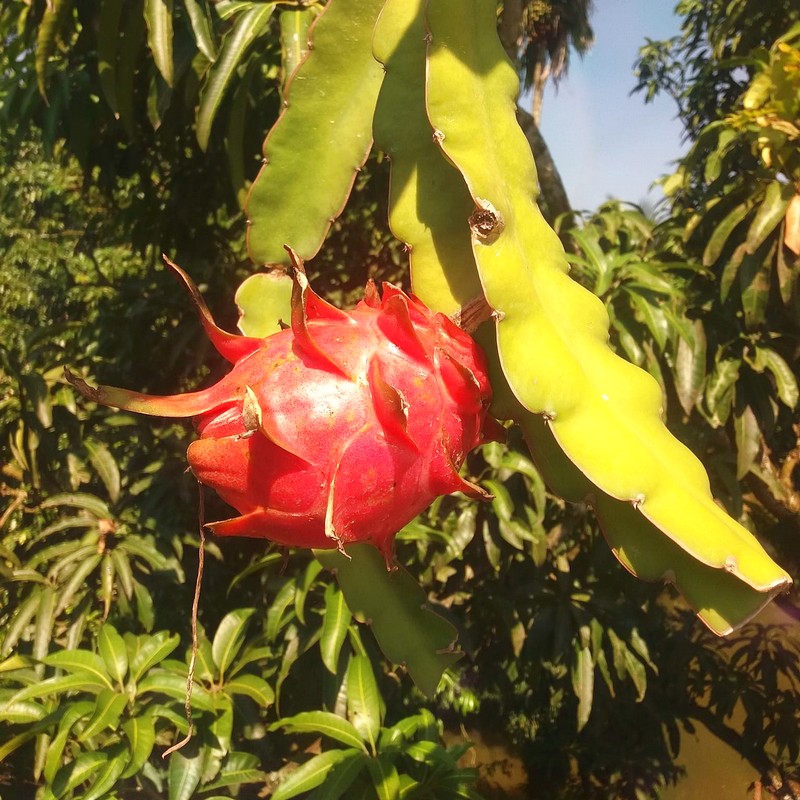
Label: Mature Dragon Fruit